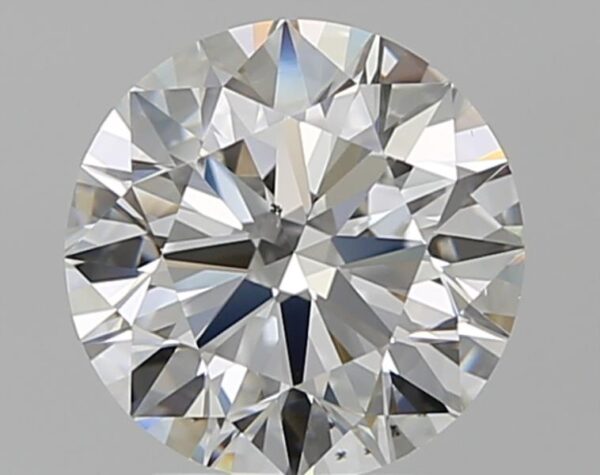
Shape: round
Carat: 2.26
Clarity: VS2
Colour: G
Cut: EX
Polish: EX
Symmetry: EX
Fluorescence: N
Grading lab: GIA
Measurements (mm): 8.37 x 8.42 x 5.16